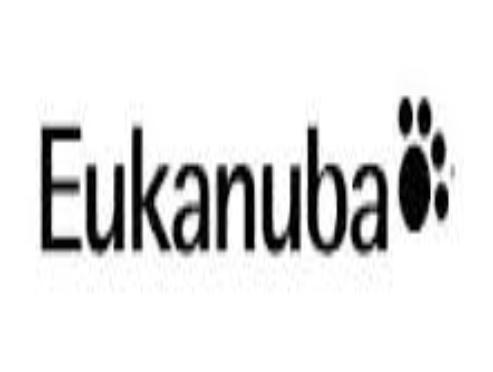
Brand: Eukanuba
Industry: Food